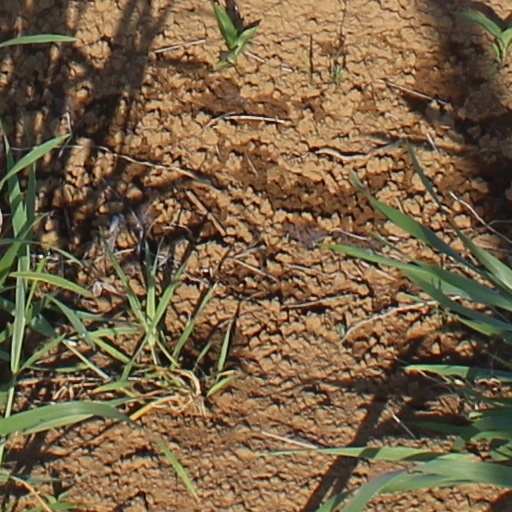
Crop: wheat